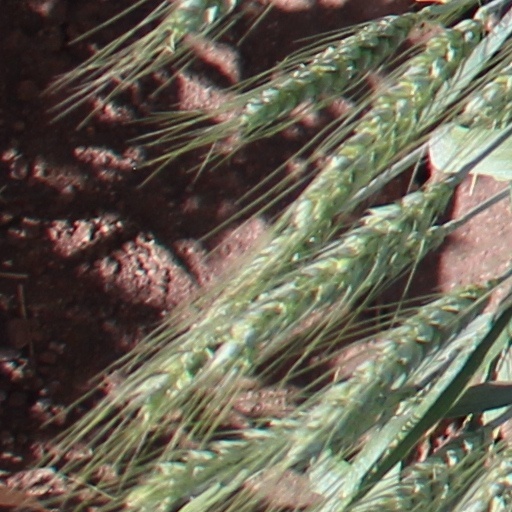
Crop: wheat